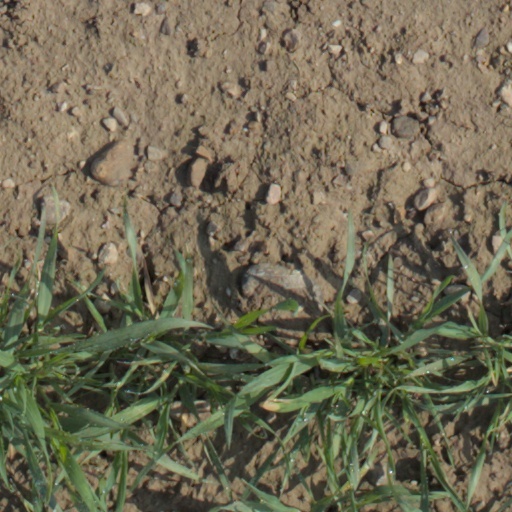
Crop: wheat